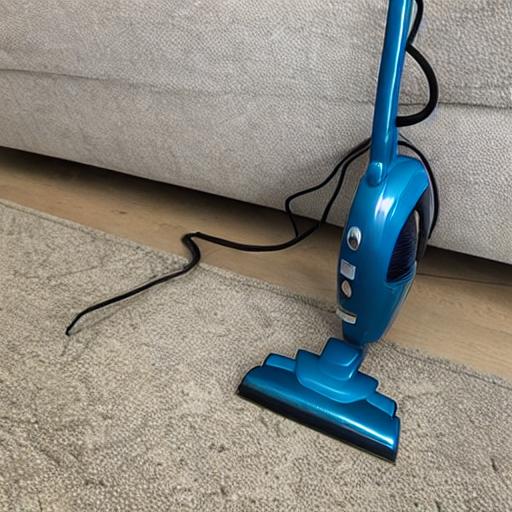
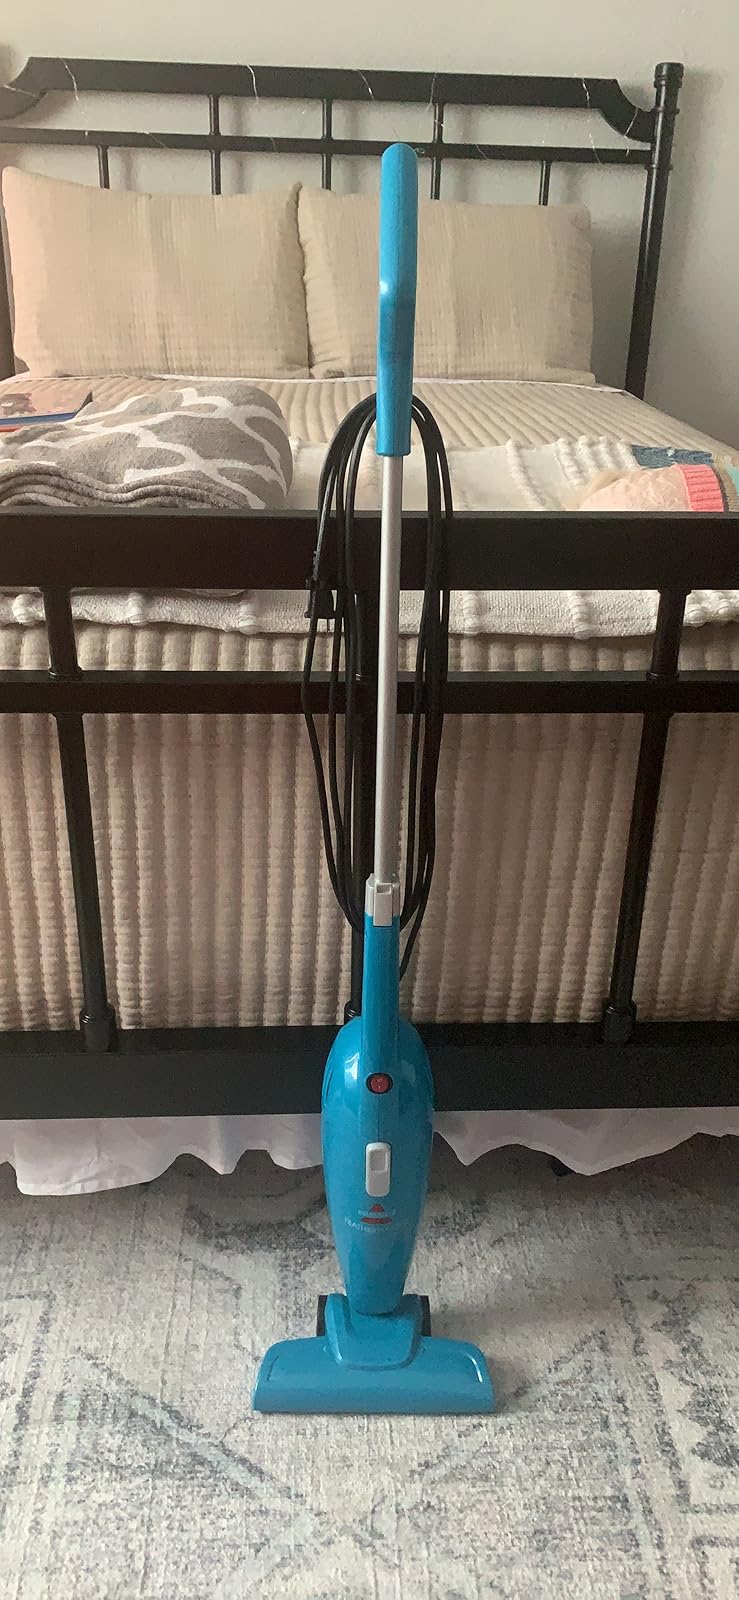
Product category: items_vacuum
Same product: no